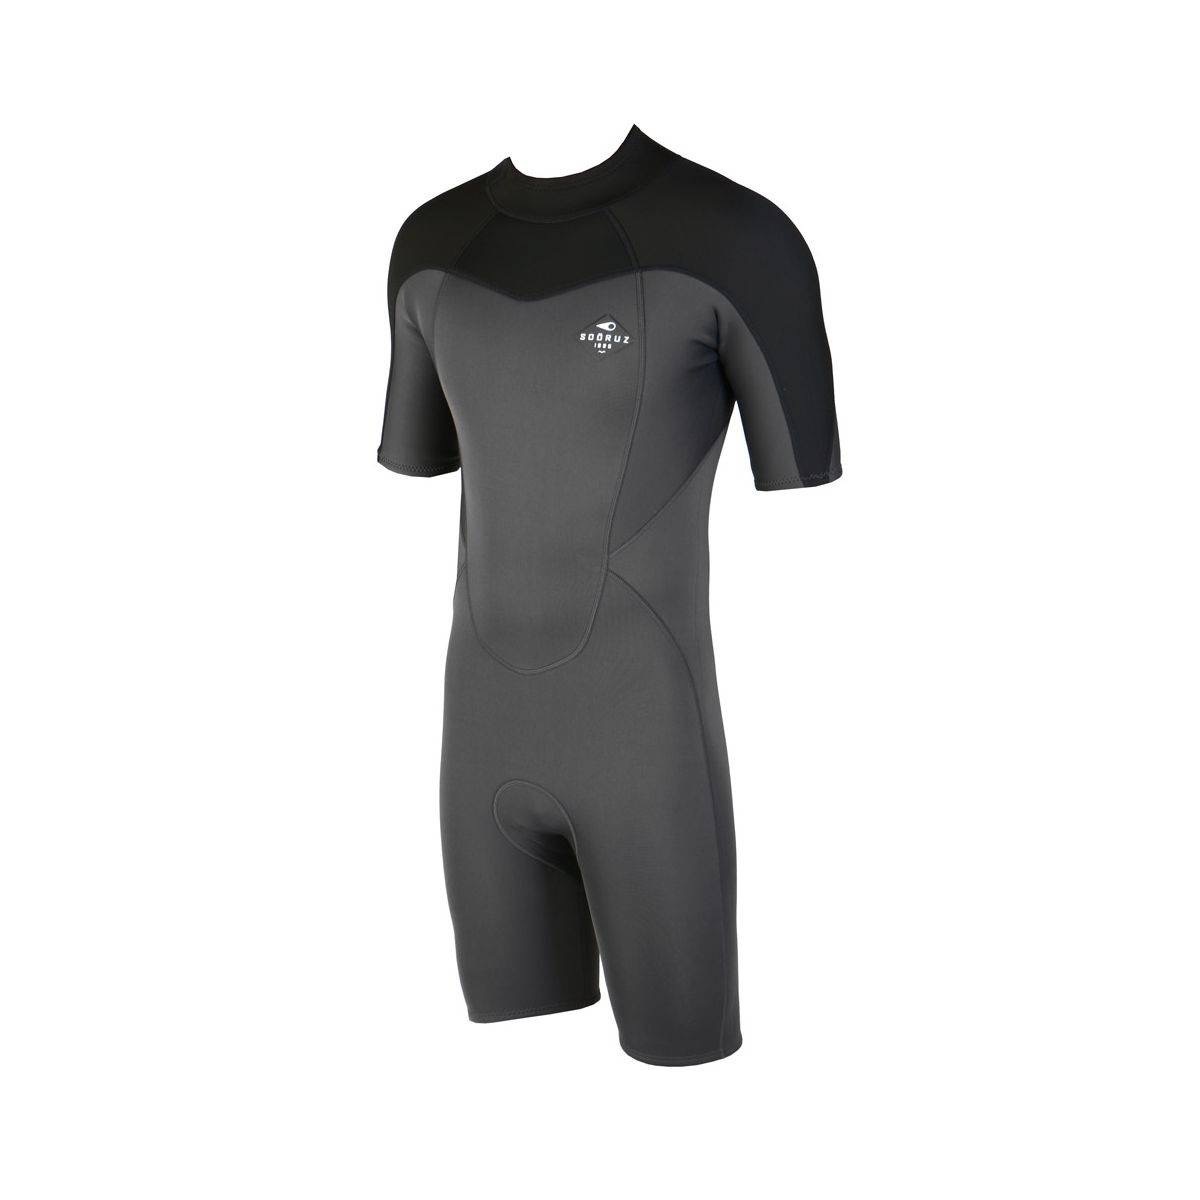
FLY - SHORTY BZ 2/2mm GREY
FLY Springsuits have all the expertise of Soöruz at the best price, Shorty wetsuit in 2/2 mm Limestone G3-flex neoprene, - Flatlock seams - Front-Zip opening system.
Brand: Sooruz
Category: Sporting Goods > Outdoor Recreation > Boating & Water Sports > Boating & Water Sport Apparel > Wetsuits > Shorty Wetsuits